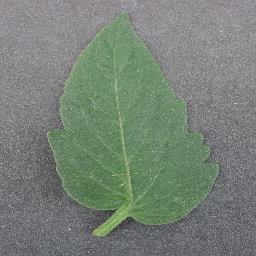
Label: Tomato___healthy